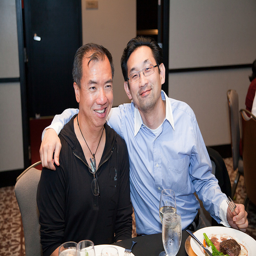
Two men smile as they pose for a picture at their table.
Two men are posing for a picture with one mans arms around the other.
Two men sit together and pose for a picture.
there are two men sitting at a table eating food
A couple of men sitting next to each other.